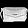
Label: Bag